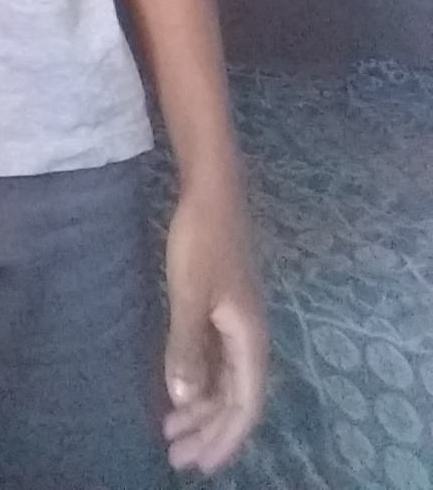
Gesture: no_gesture